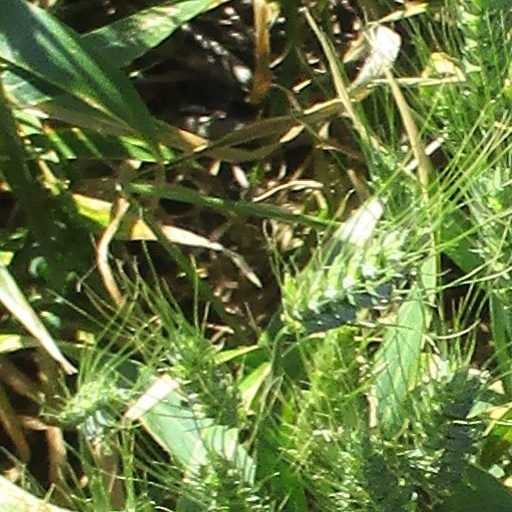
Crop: wheat